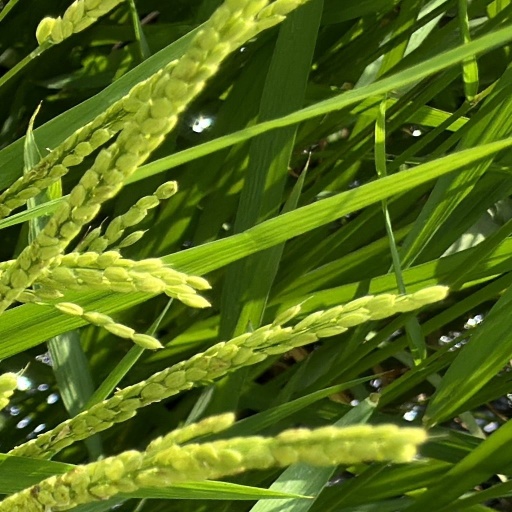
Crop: rice